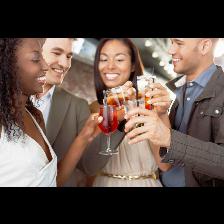
Label: Human